120 Squadron SAAF

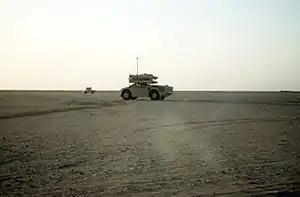
An Egyptian Crotale surface-air missile system, similar to that operated by 120 Squadron.

No spare missiles were carried on the vehicle and fresh missiles were brought up by a truck and loaded with a light crane. A well-trained crew of three could load four missiles in about two minutes. The missile was designated the R440 and weighed 84 kg, had an overall length of 2.89 m, span of 0.54 m and a diameter of 0.15 m. The missile complete with its transport/launch container weighed 100 kg. The HE high-energy focused fragmentation warhead in the centre of the missile weighs 15 kg, had a lethal radius of 8 m for the 2,300 m/s velocity fragments and was activated in the original R440 missiles by either the infrared proximity fuze (the fuze was commanded to activate 350 m before interception) or back-up contact fuze. The missile had an SNPE Lens III rocket motor with 25.45 kg of solid propellant powder. The missile reached a maximum speed of 750 m/s in 2.8 seconds.